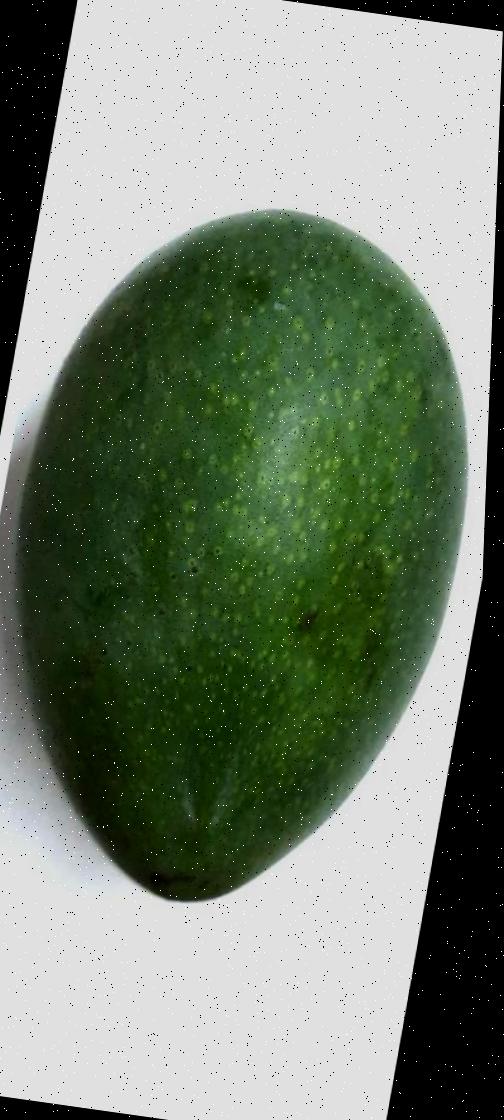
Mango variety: Ashshina Zhinuk